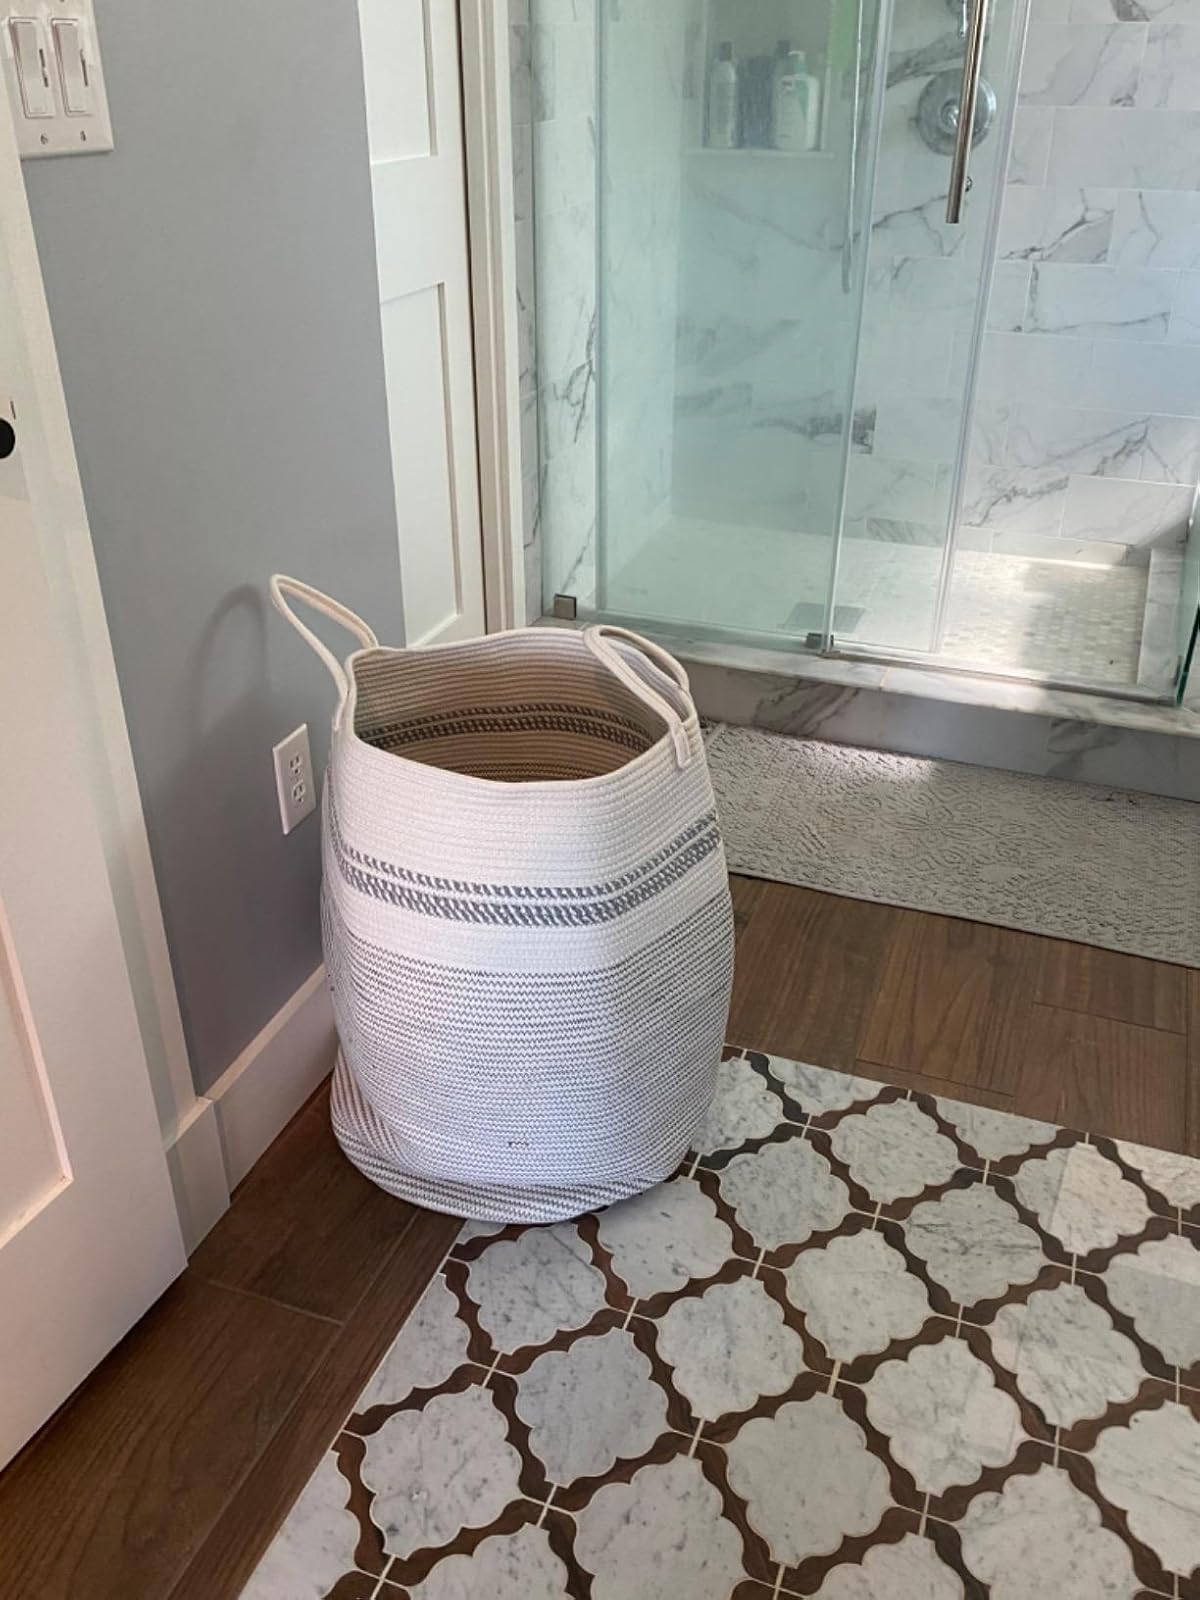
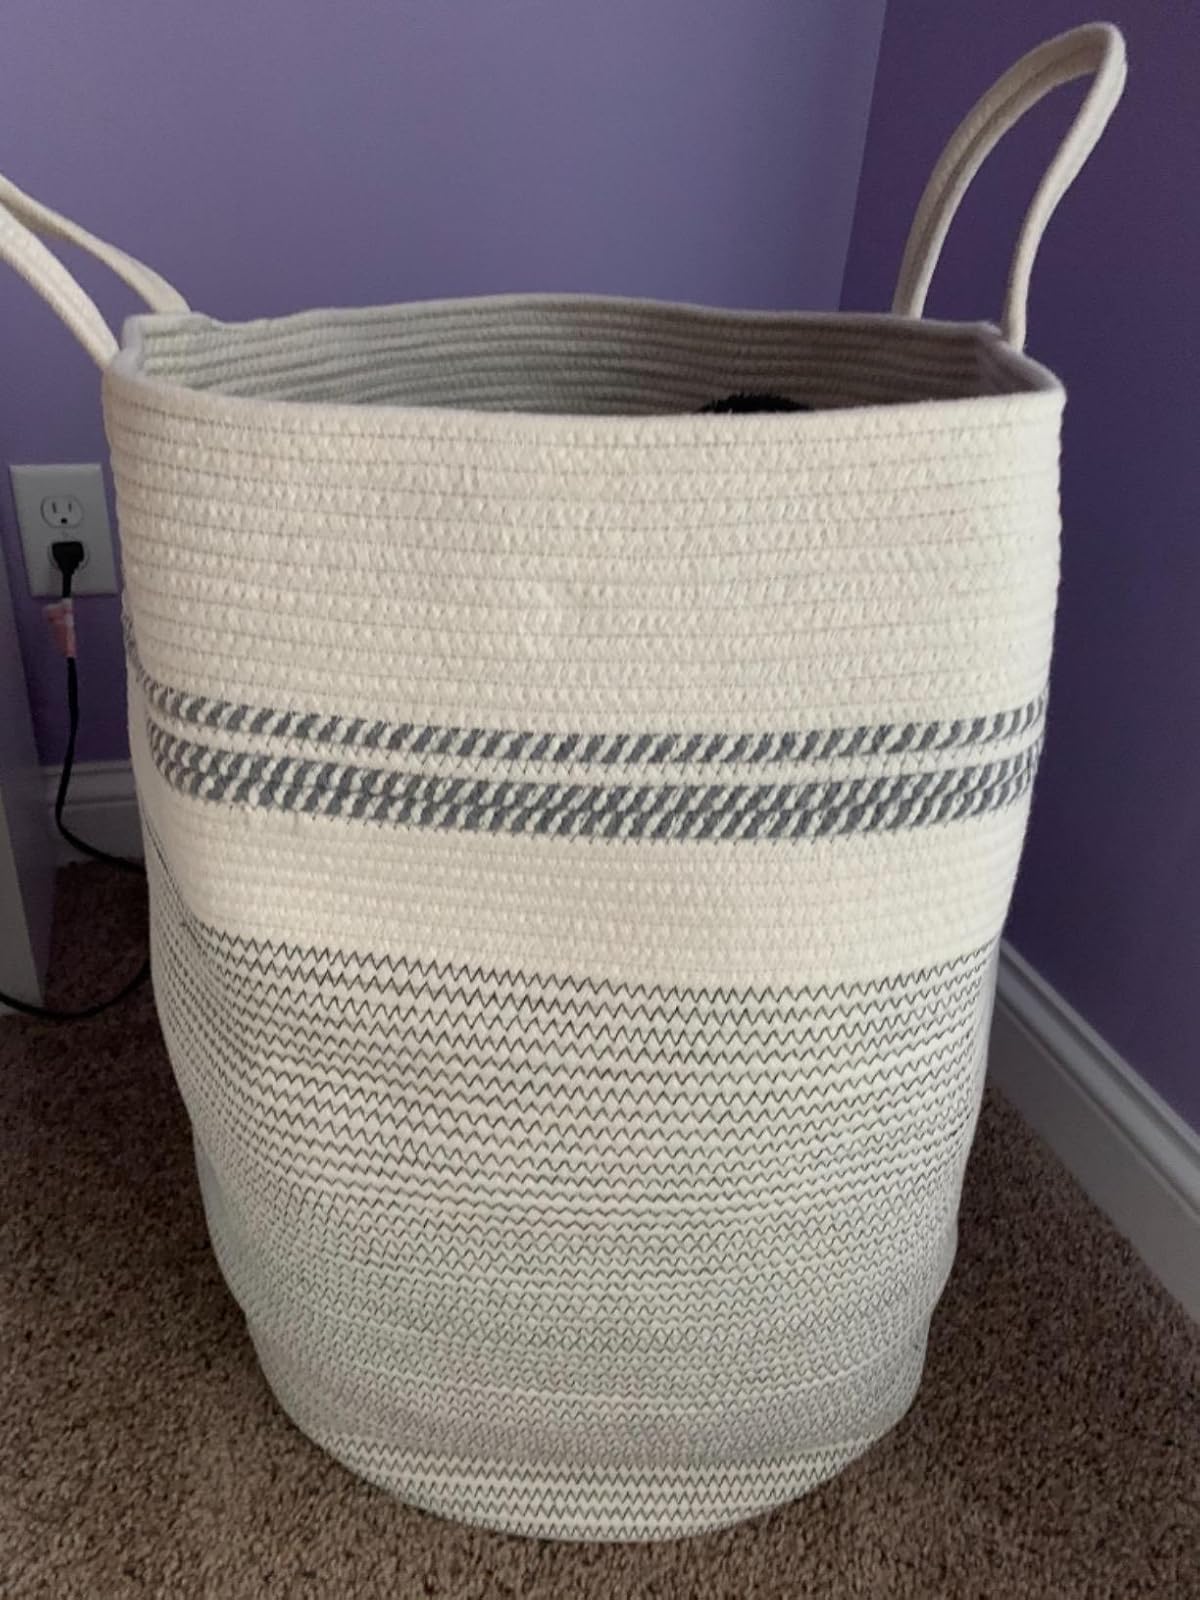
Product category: items_hamper
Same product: yes